Ketagalan people

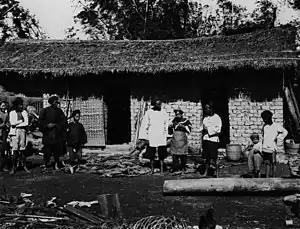
Ketagalan people

Ketagalan or Ketangalan are a Taiwanese aboriginal people originating in what is now the Taipei Basin. Their language has now become extinct.